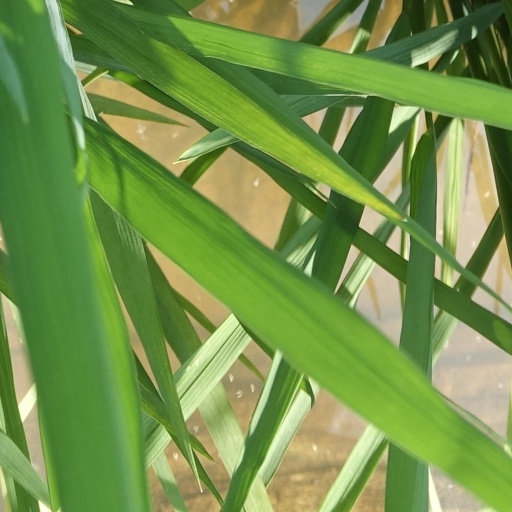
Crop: rice